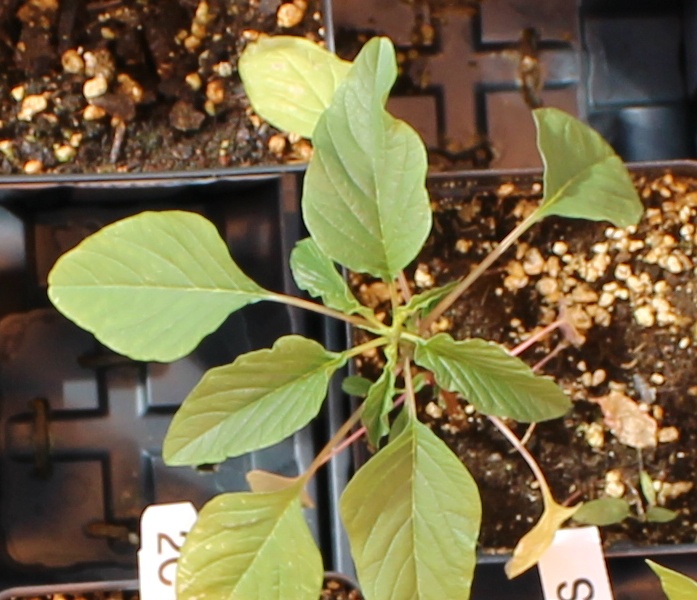
Label: Palmer Amaranth